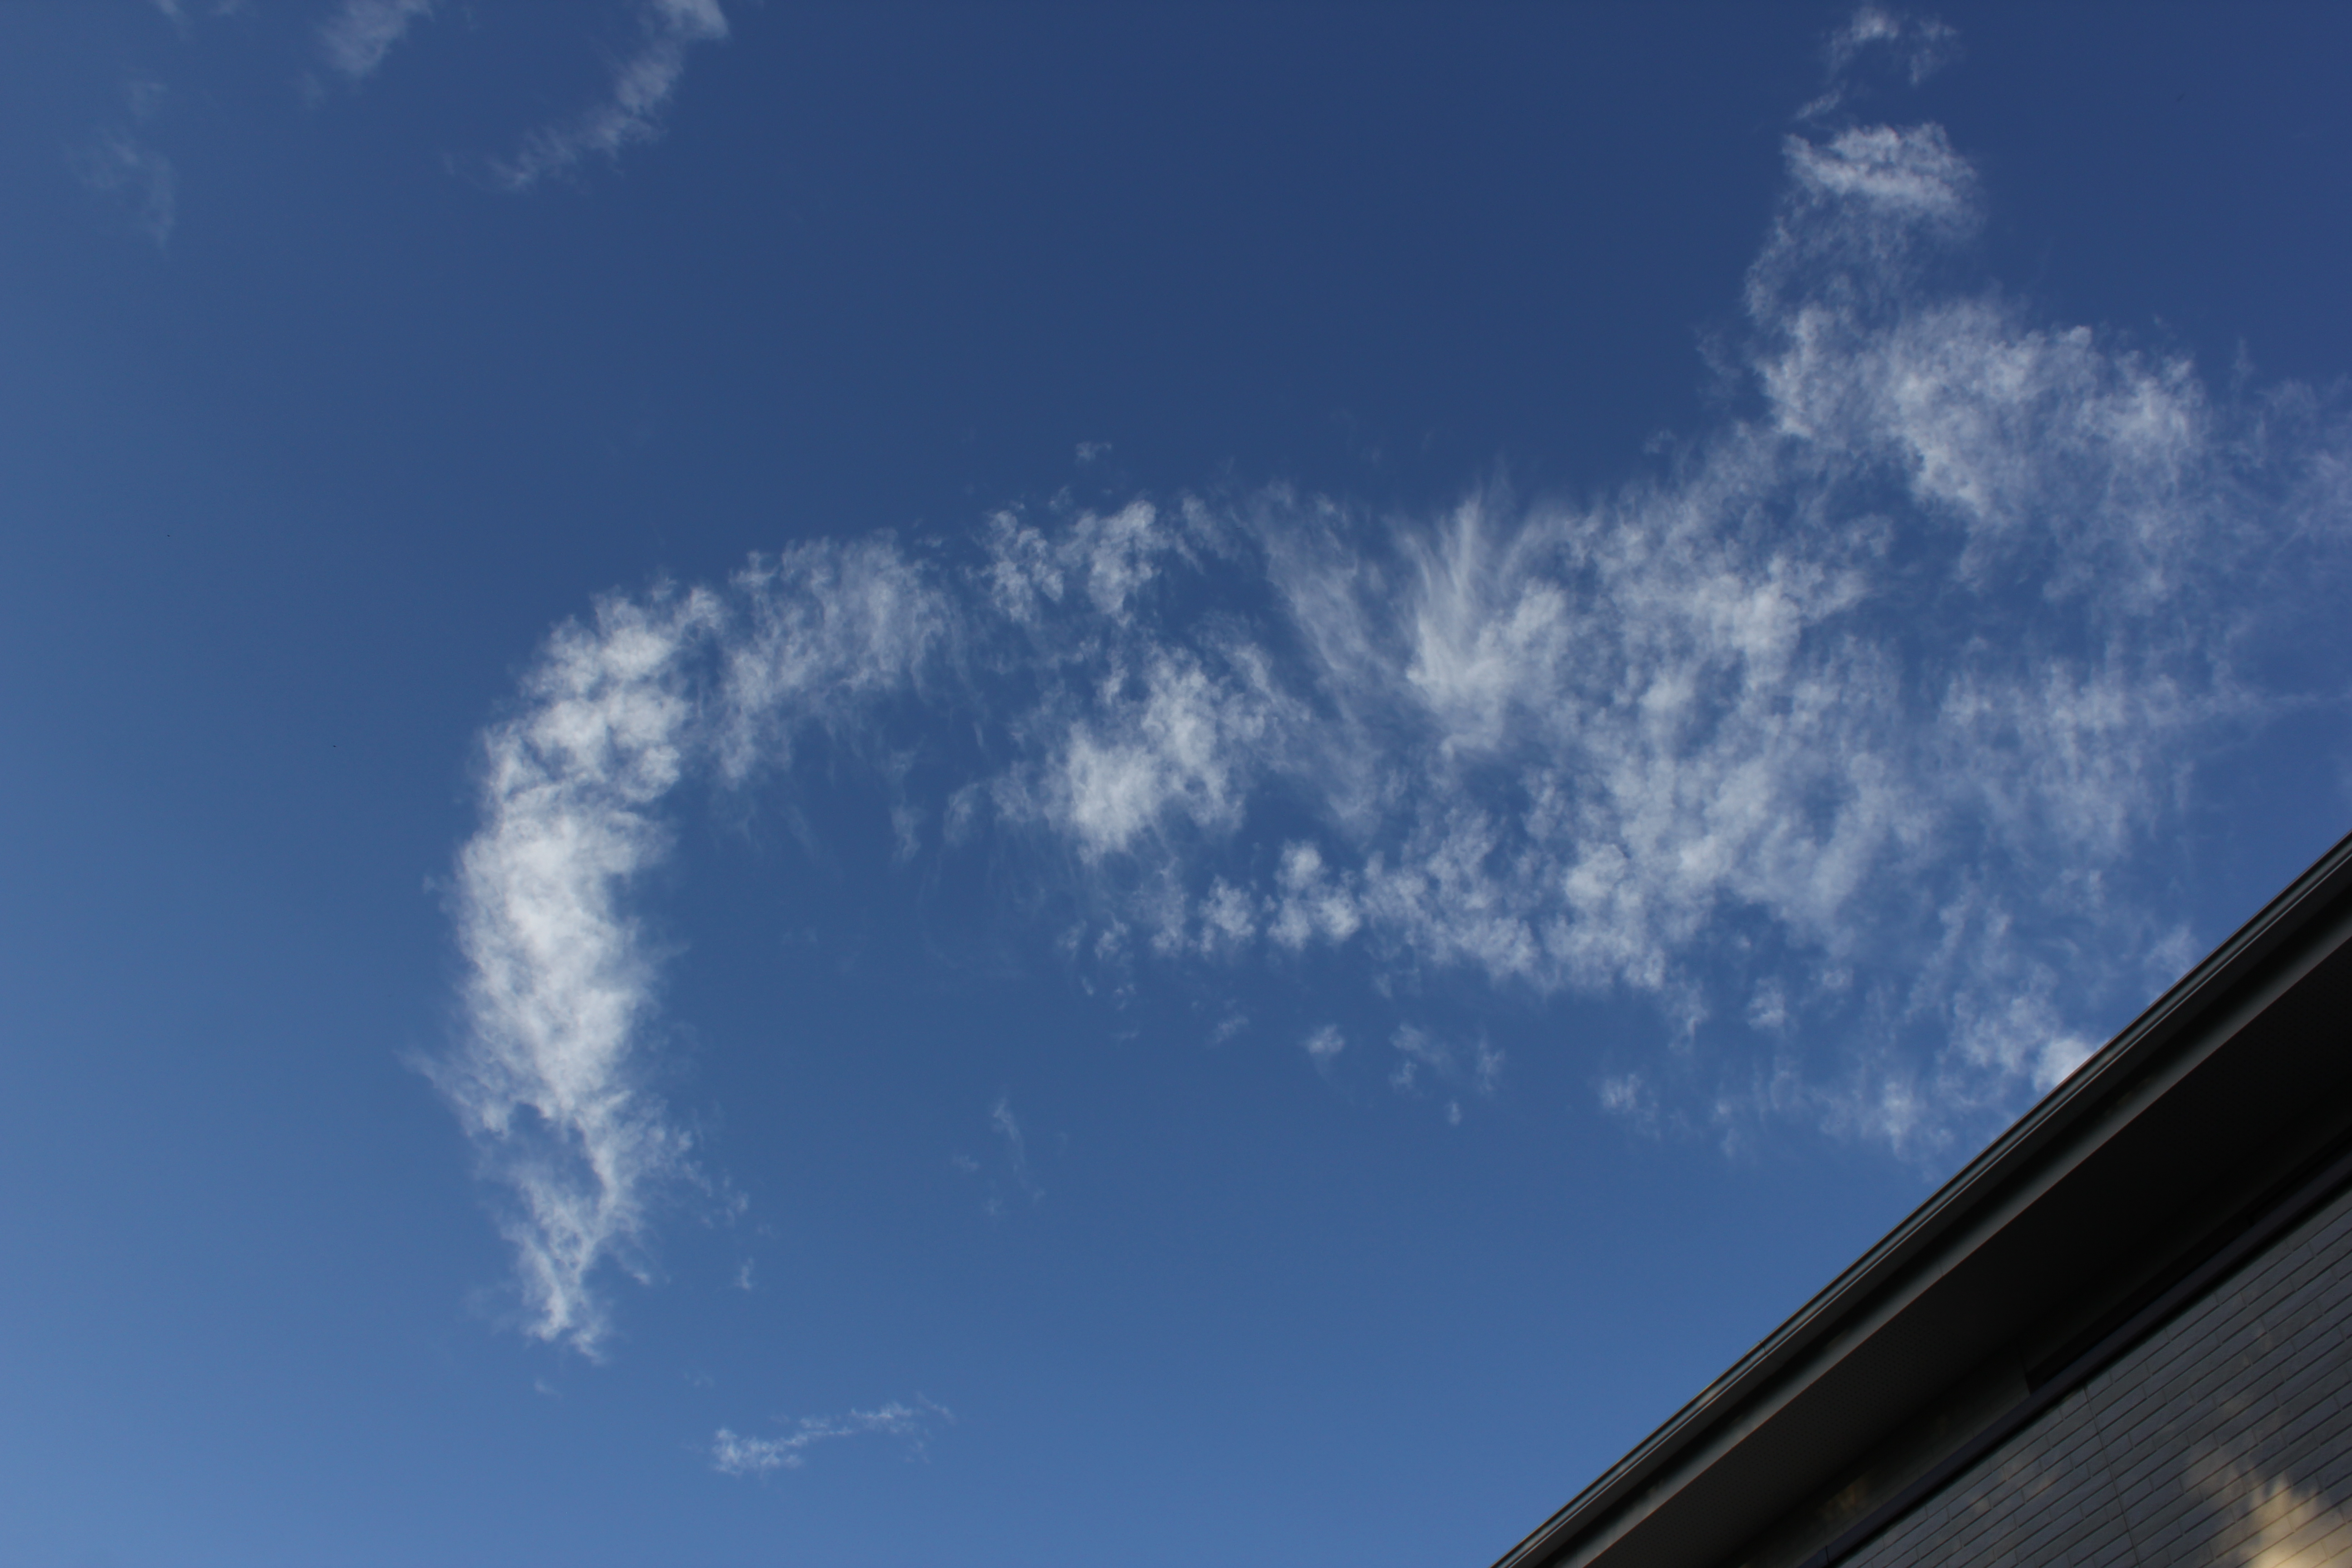
Cloud type: Stratus